Affine space

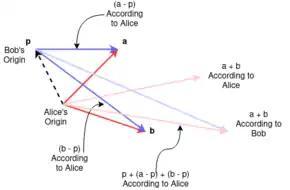
Origins from Alice's and Bob's perspectives. Vector computation from Alice's perspective is in red, whereas that from Bob's is in blue.

The following characterization may be easier to understand than the usual formal definition: an affine space is what is left of a vector space after one has forgotten which point is the origin (or, in the words of the French mathematician Marcel Berger, "An affine space is nothing more than a vector space whose origin we try to forget about, by adding translations to the linear maps"). Imagine that Alice knows that a certain point is the actual origin, but Bob believes that another point—call it —is the origin. Two vectors, and , are to be added. Bob draws an arrow from point to point and another arrow from point to point , and completes the parallelogram to find what Bob thinks is , but Alice knows that he has actually computed